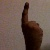
The image shows a hand gesture representing the number 1 in Indian Sign Language.